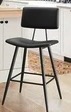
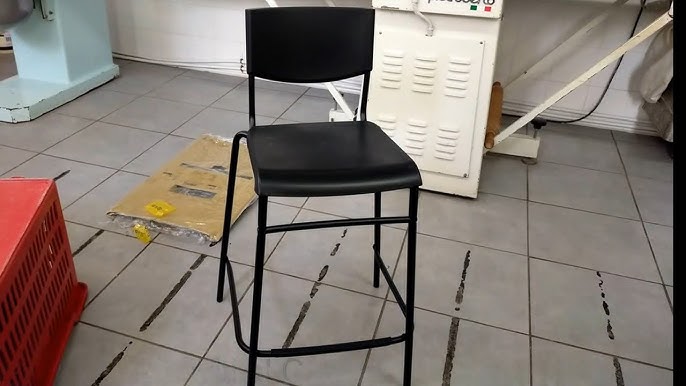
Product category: stool
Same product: no